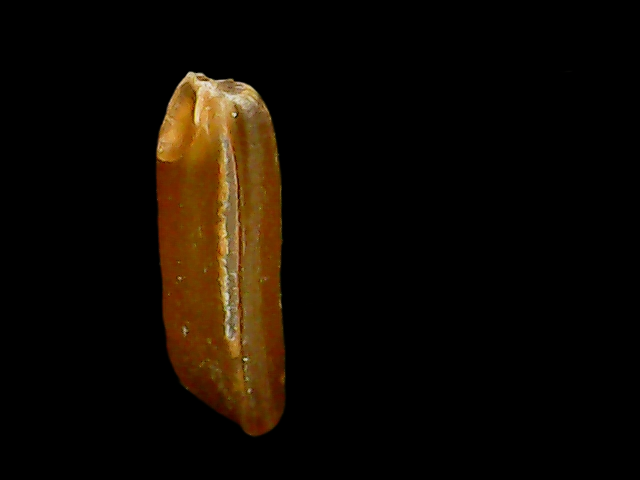
Rice variety: Binadhan20